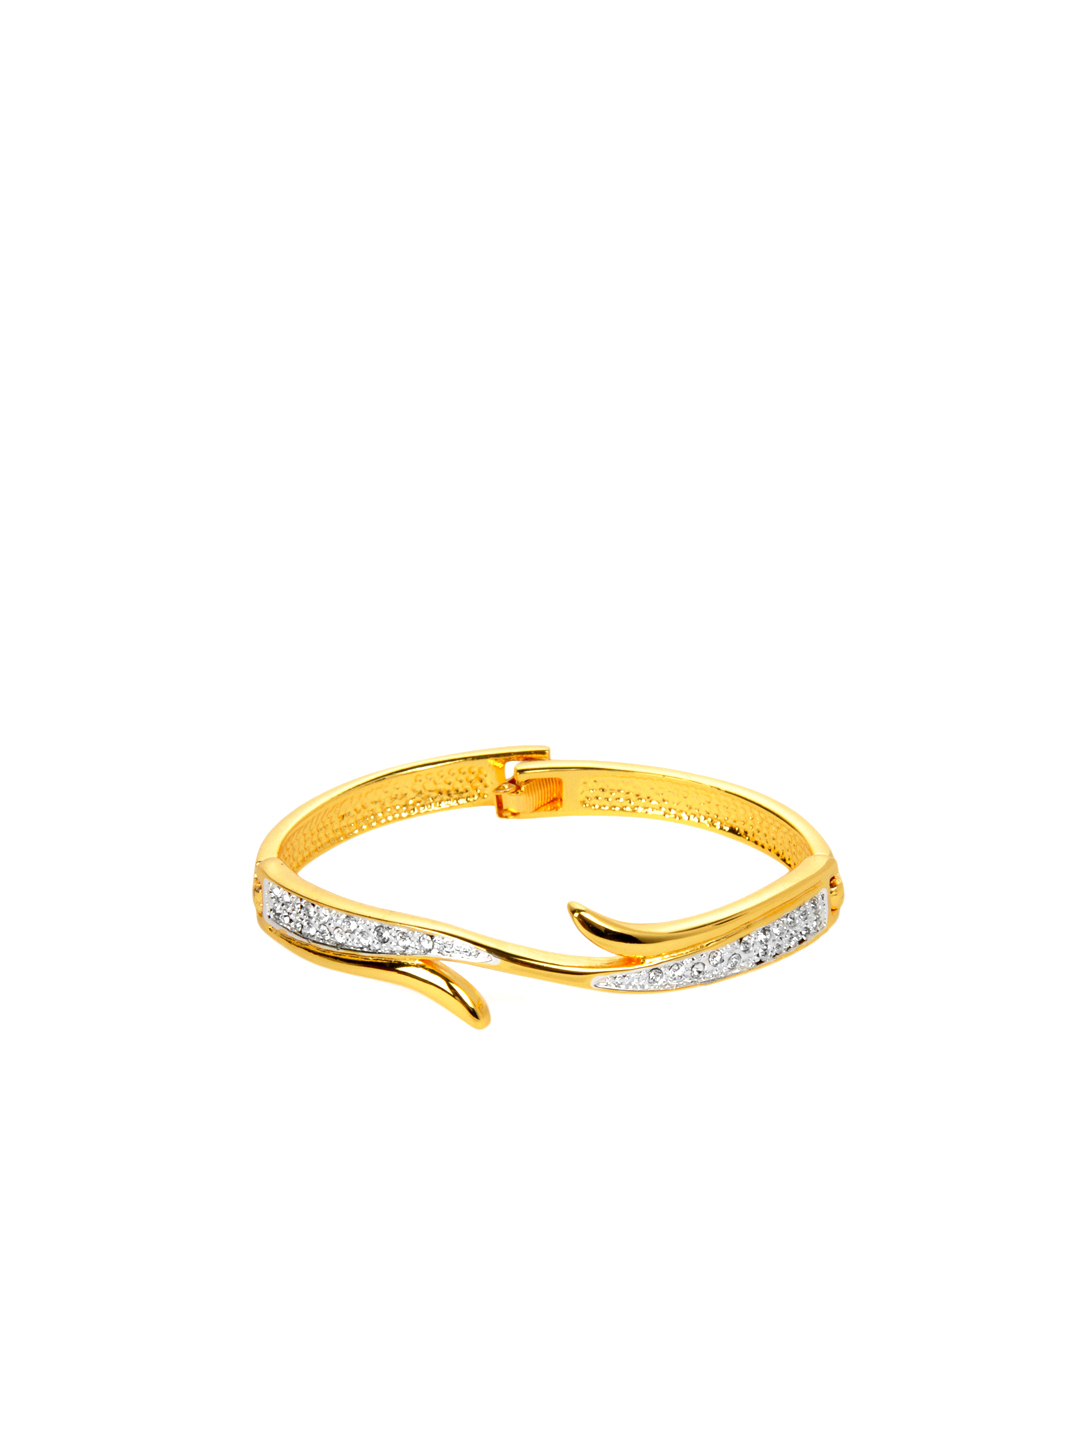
Estelle Women Bracelet
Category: Accessories / Jewellery / Bracelet
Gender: Women
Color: Gold
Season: Winter 2015
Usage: Casual